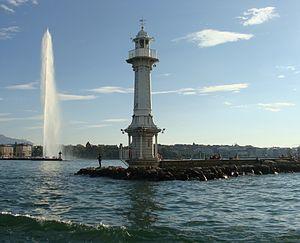
Paul Bouvier est un architecte et aquarelliste suisse, né le 30 mai 1857 à Neuchâtel et mort dans cette même ville le 27 mars 1940 à 82 ans. Après des études secondaires et un apprentissage d’architecte à Neuchâtel, il entre brillamment à l’École des Beaux-Arts à Paris en 1878 dont il obtient le diplôme de la section d’architecture.